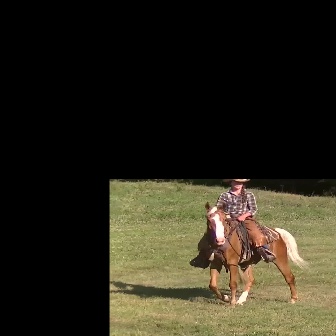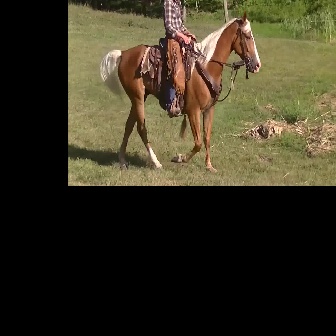
  Please identify the target specified by the bounding box [203,201,312,310] in the first image and locate it in the second image. Return the coordinates in [x_min,y_min,x_max,y_max] format.
Answer: [97,9,261,172]